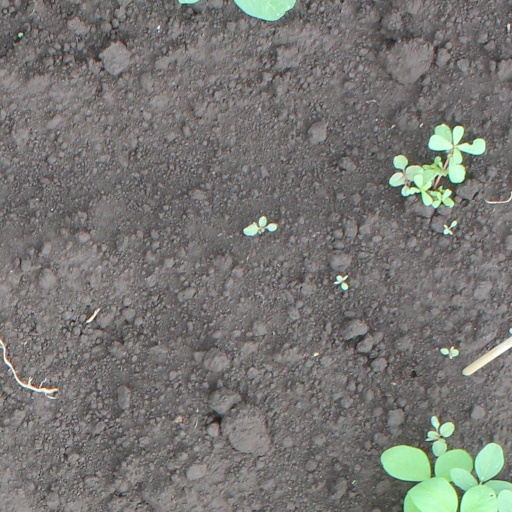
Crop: soybean